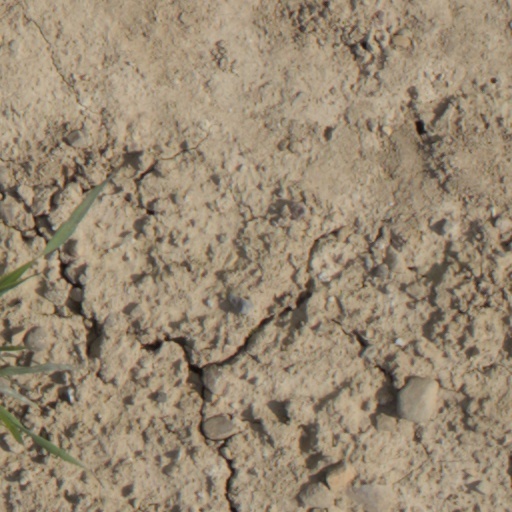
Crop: wheat